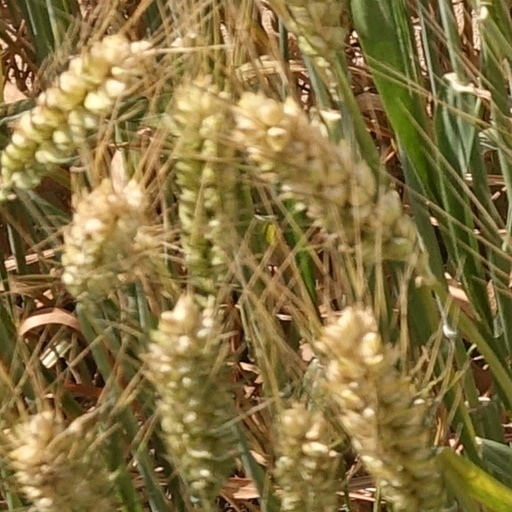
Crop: wheat